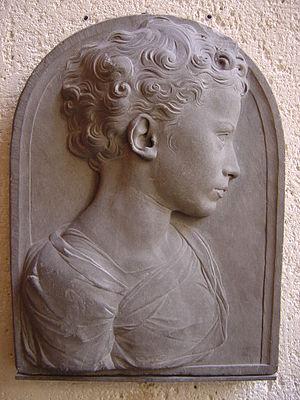
Buste d'enfant est le titre forgé d'un bas-relief en grès gris de Toscane, haut de 40 cm et large de 30 cm, acquis par le musée du Louvre en 1859. Il est exposé à l'entresol de l'aile Denon, dans la « galerie Donatello ».